Duchy of Lancaster

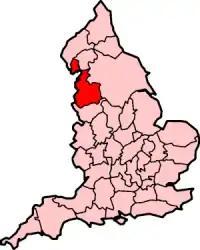
Lancashire County Palatine shown within England; this does not correspond to the landholdings of the Duchy of Lancaster

As the Lancaster inheritance, the estate dates to 1265, when Henry III granted his younger son, Edmund Crouchback, lands forfeited by Simon de Montfort, Earl of Leicester. In 1266, the estates of Robert de Ferrers, 6th Earl of Derby, another protagonist in the Second Barons' War, were added. In 1267 the estate was granted as the county, Honour and Castle of Lancaster. In 1284 Edmund was given the Manor of Savoy near London by his mother, Eleanor of Provence, the niece of the original grantee, Peter II, Count of Savoy. Edward III raised Lancashire into a county palatine in 1351, and the holder, Henry of Grosmont, Edmund's grandson, was created Duke of Lancaster. After his death a charter of 1362 conferred the dukedom on his son-in-law John of Gaunt, Earl of Lancaster, and the heirs male of his body lawfully begotten forever.